2022–2023 mpox outbreak in South Africa

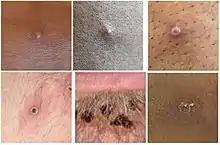
Stages of lesion development.

A large portion of those infected were believed to have not recently traveled to areas of Africa where mpox is normally found, such as Nigeria, the Democratic Republic of the Congo as well as central and western Africa. It is believed to be transmitted by close contact with sick people, with extra caution for those individuals with lesions on their skin or genitals, along with their bedding and clothing. The CDC has also stated that individuals should avoid contact and consumption of dead animals such as rats, squirrels, monkeys and apes along with wild game or lotions derived from animals in Africa.